Kotputli-Behror district

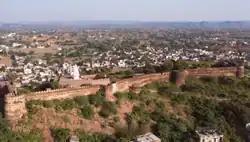
Bansur Fort

Historical stepwell in Neemrana . Each floor having a height of about 20 feet, and 9 floors making up the entire structure with 86 colonnaded openings at the ground level from where the visitors used 170 steps to access the water pool deep down below the ground. It was built by Raja Todarmal.